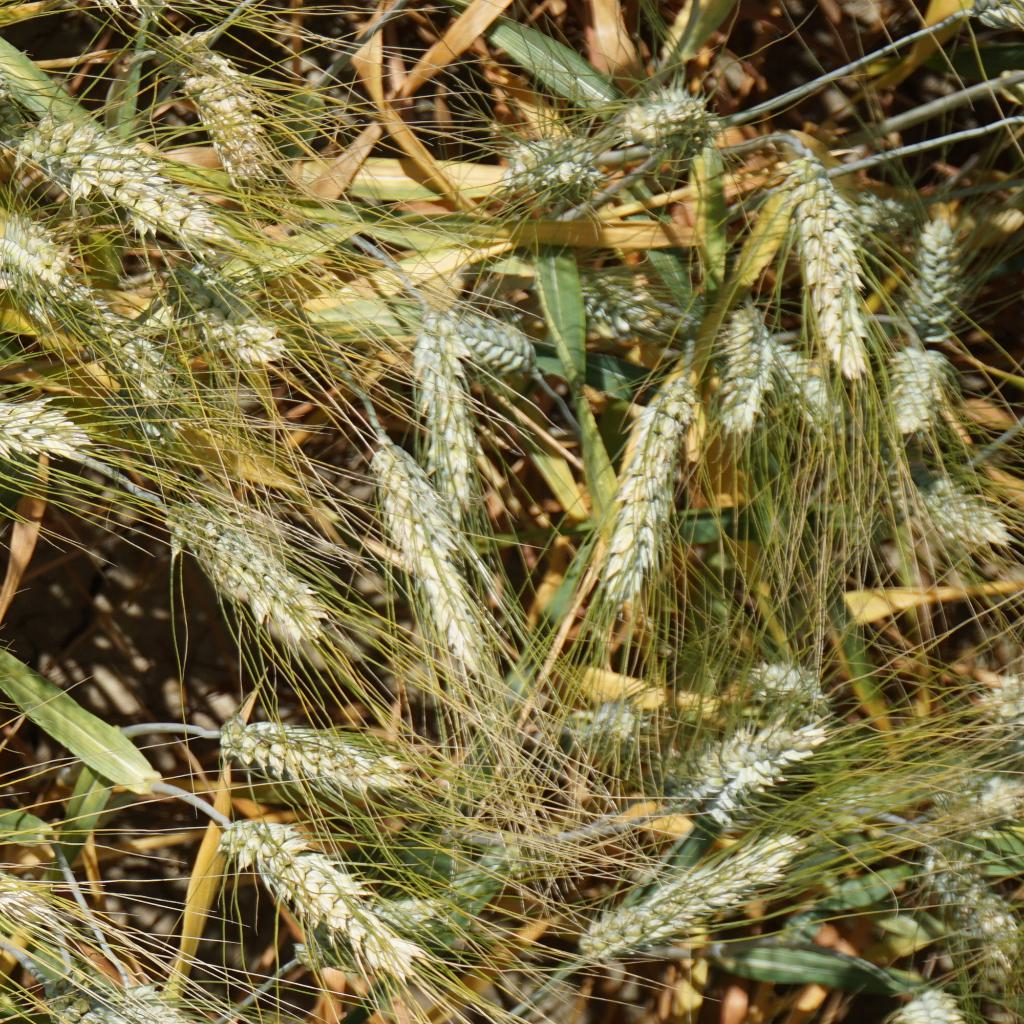
Country: France
Location: Gréoux
Wheat development stage: Filling - Ripening